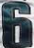
Number: 6